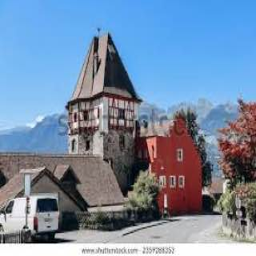
Red House